Robert Seamans

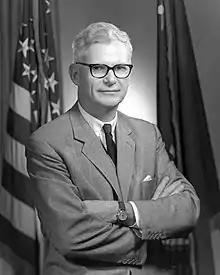

Robert Channing Seamans Jr. (October 30, 1918 – June 28, 2008) was an MIT professor who served as NASA deputy administrator and 9th United States secretary of the Air Force.